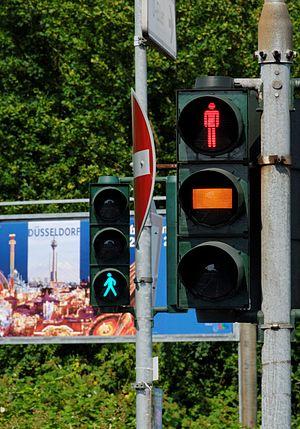
Düsseldorf est une ville de l'ouest de l'Allemagne. Capitale et deuxième plus grande ville du Land de Rhénanie-du-Nord-Westphalie, située principalement sur la rive droite du Rhin, elle se trouve aux limites occidentales de la vaste agglomération de Rhin-Ruhr qui regroupe environ 11 300 000 habitants. Septième plus grande ville d'Allemagne, Düsseldorf a une population de 601 074 habitants. En 2018, la qualité de vie à Düsseldorf est l'une des meilleures au monde selon le classement Mercer.